Vincas Mickevičius-Kapsukas

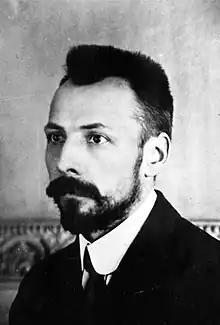
Kapsukas

Vincas Mickevičius, known under his pen name "Kapsukas" ( – 17 February 1935), was a Lithuanian communist political activist, publicist, and revolutionary.